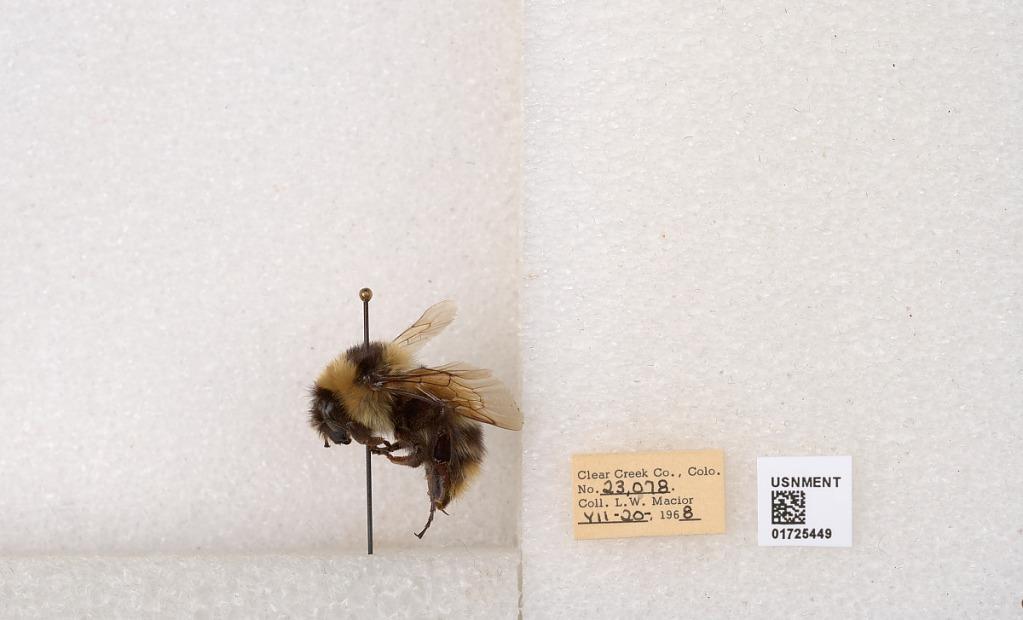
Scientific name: Bombus kirbyellus
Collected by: L. Macior
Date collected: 1968-7-20
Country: United States
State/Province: Colorado
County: Clear Creek
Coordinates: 39.6891, -105.644